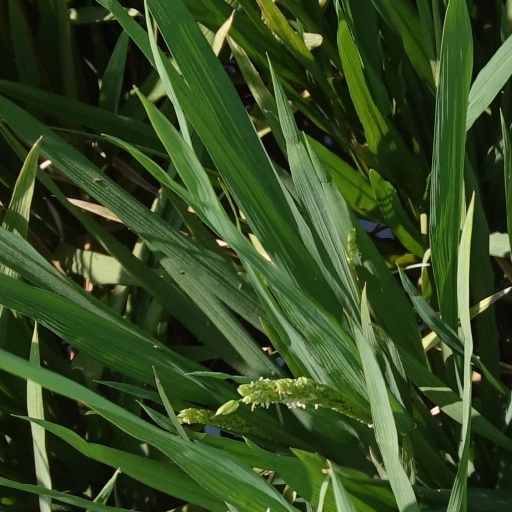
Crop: rice